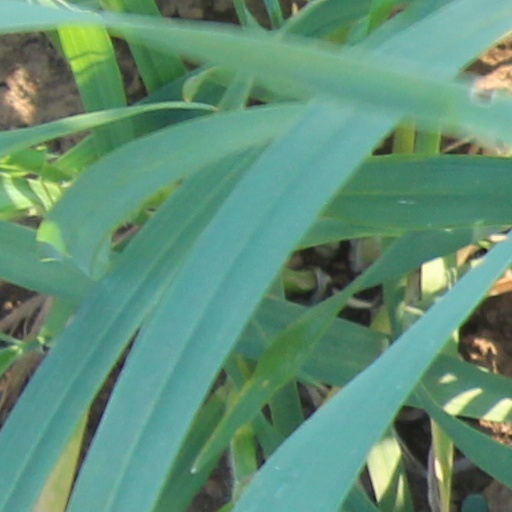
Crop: wheat